Alchemy

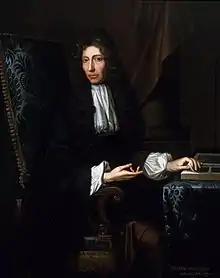
Robert Boyle

After the fall of the Roman Empire, the focus of alchemical development moved to the Islamic World. Much more is known about Islamic alchemy because it was better documented: indeed, most of the earlier writings that have come down through the years were preserved as Arabic translations. The word "alchemy" itself was derived from the Arabic word "al-kīmiyā" (الكيمياء). The early Islamic world was a melting pot for alchemy. Platonic and Aristotelian thought, which had already been somewhat appropriated into hermetical science, continued to be assimilated during the late 7th and early 8th centuries through Syriac translations and scholarship.